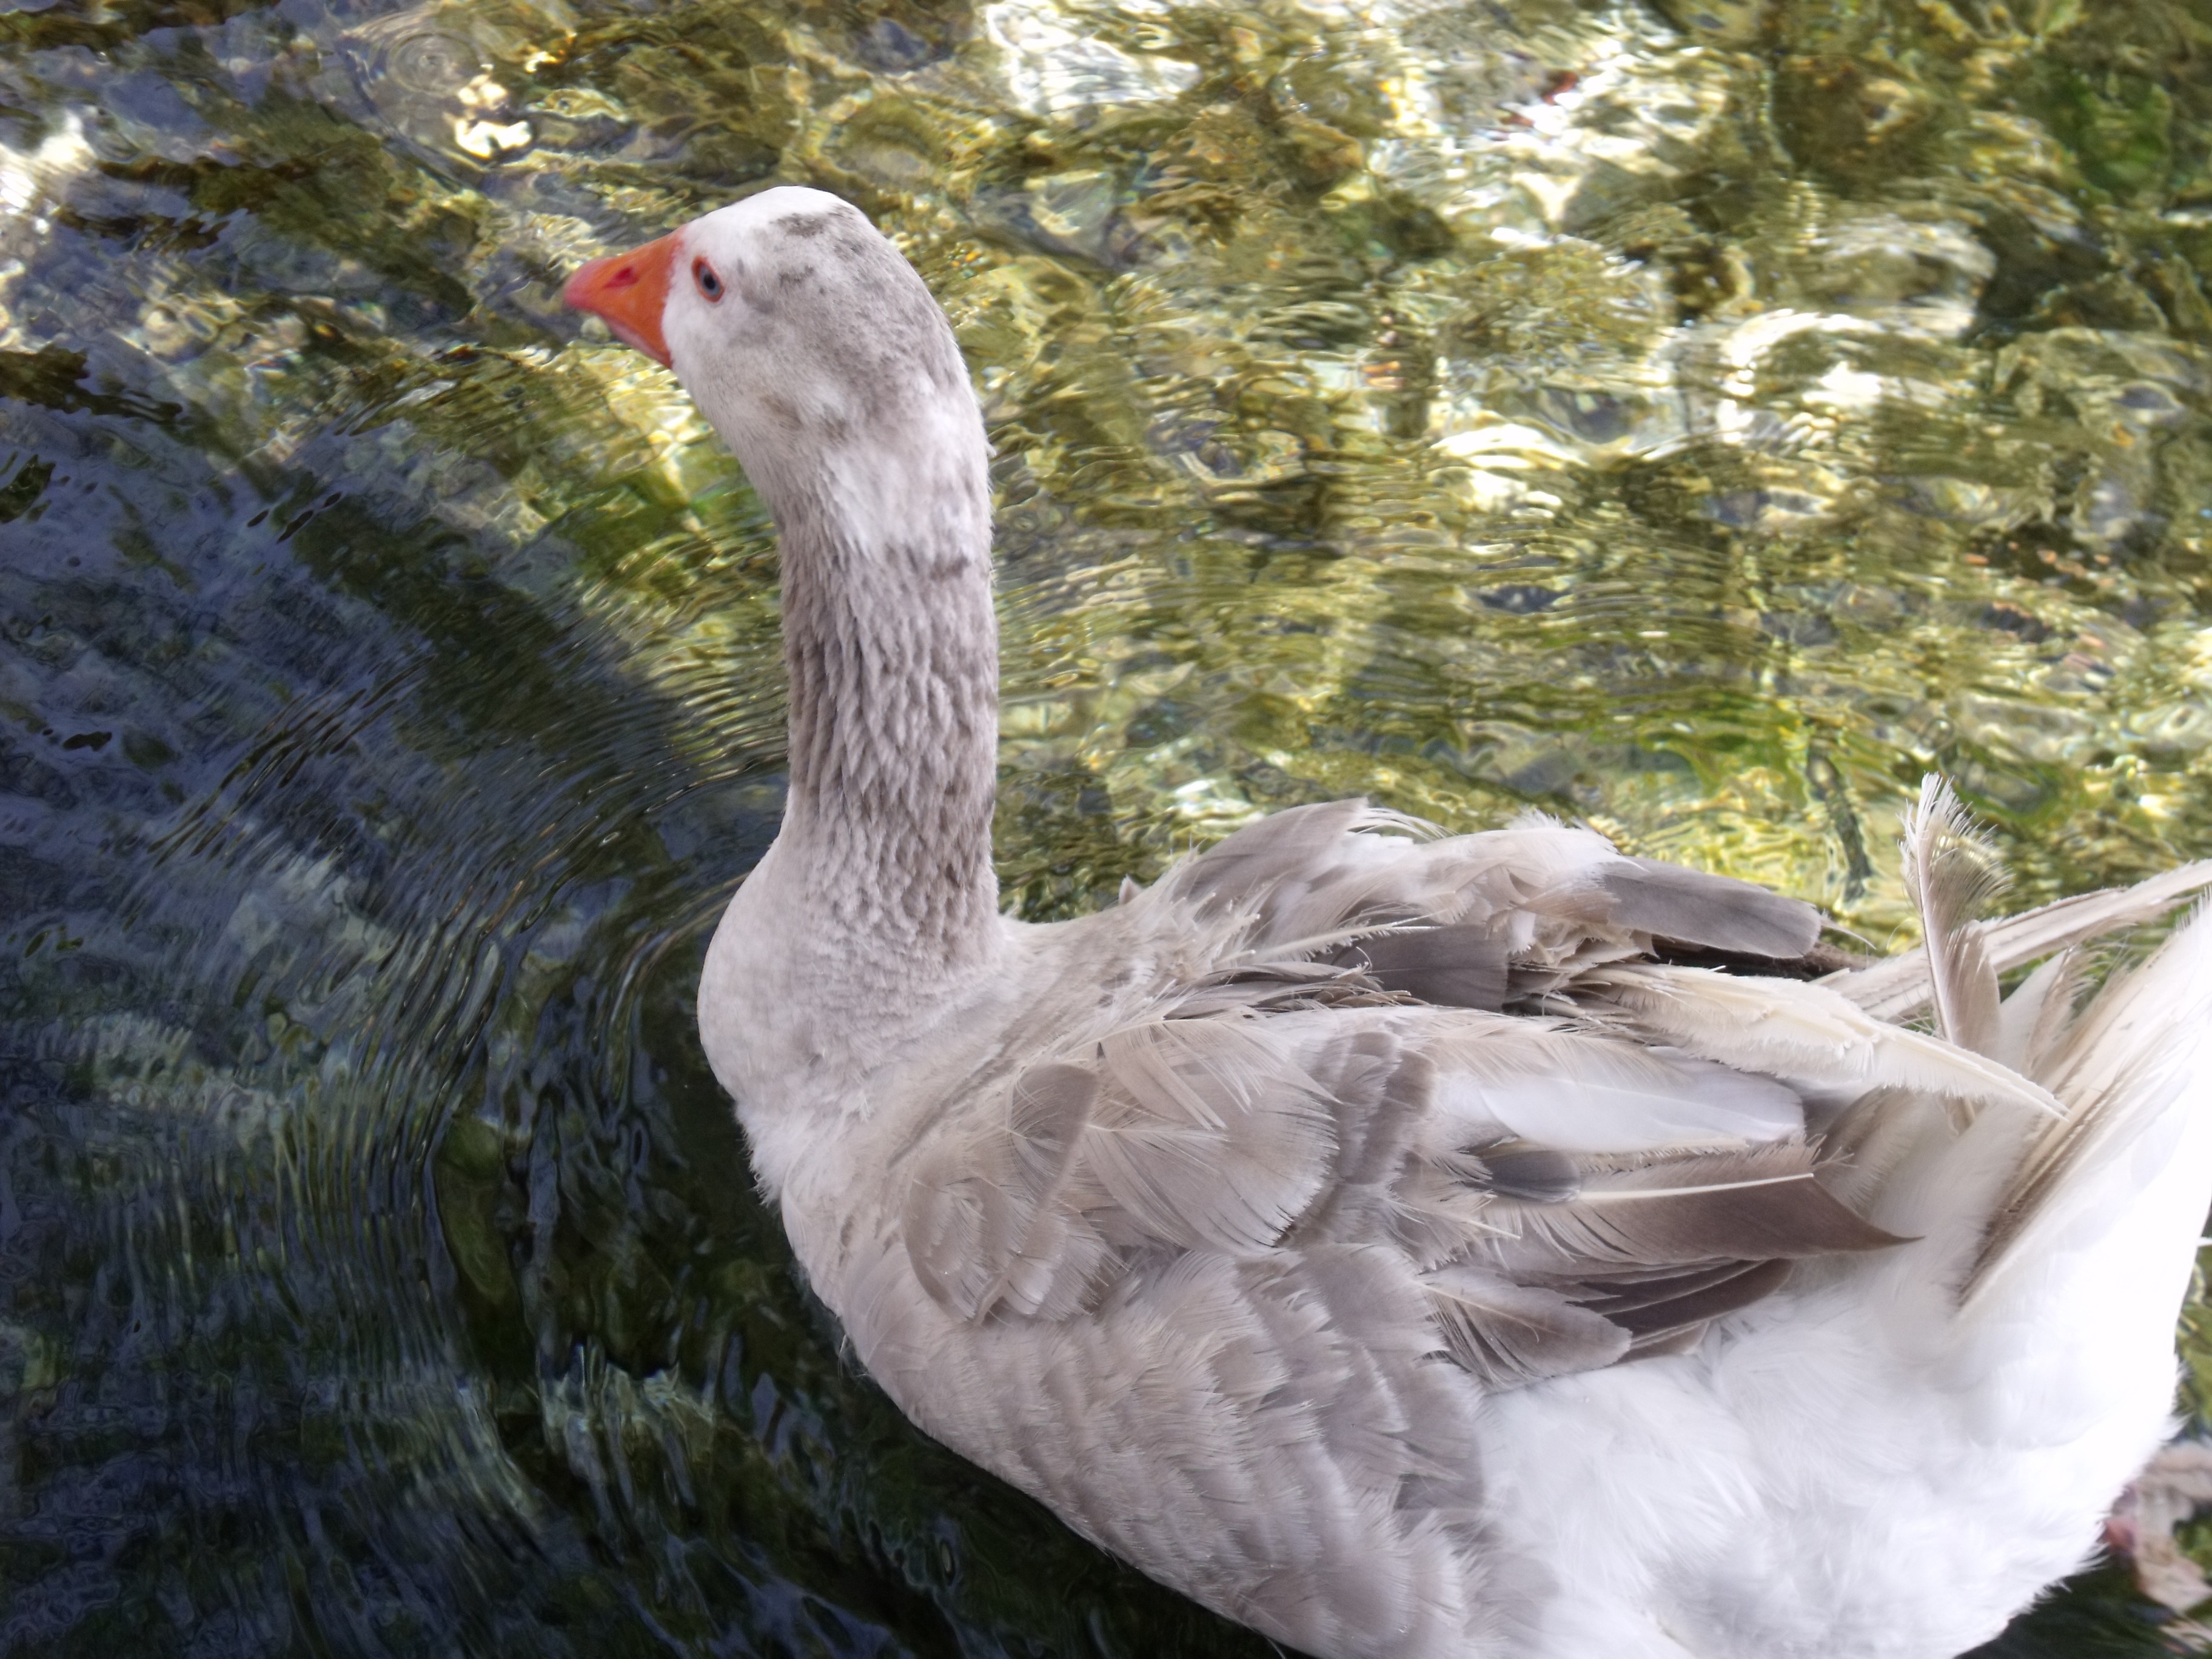
water, nature, bird, wing, travel, wildlife, beak, fauna, swan, duck, goose, vertebrate, waterfowl, water bird, mugla, ducks geese and swans, akyaka